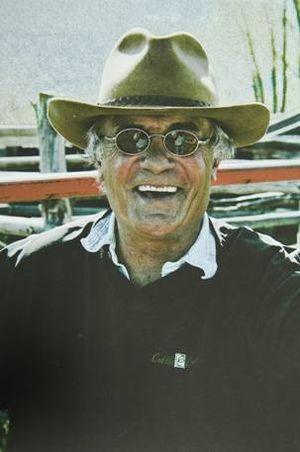
Terry Kiser est un acteur américain né le 1ᵉʳ août 1939. Il est un membre à vie d'Actors Studio.